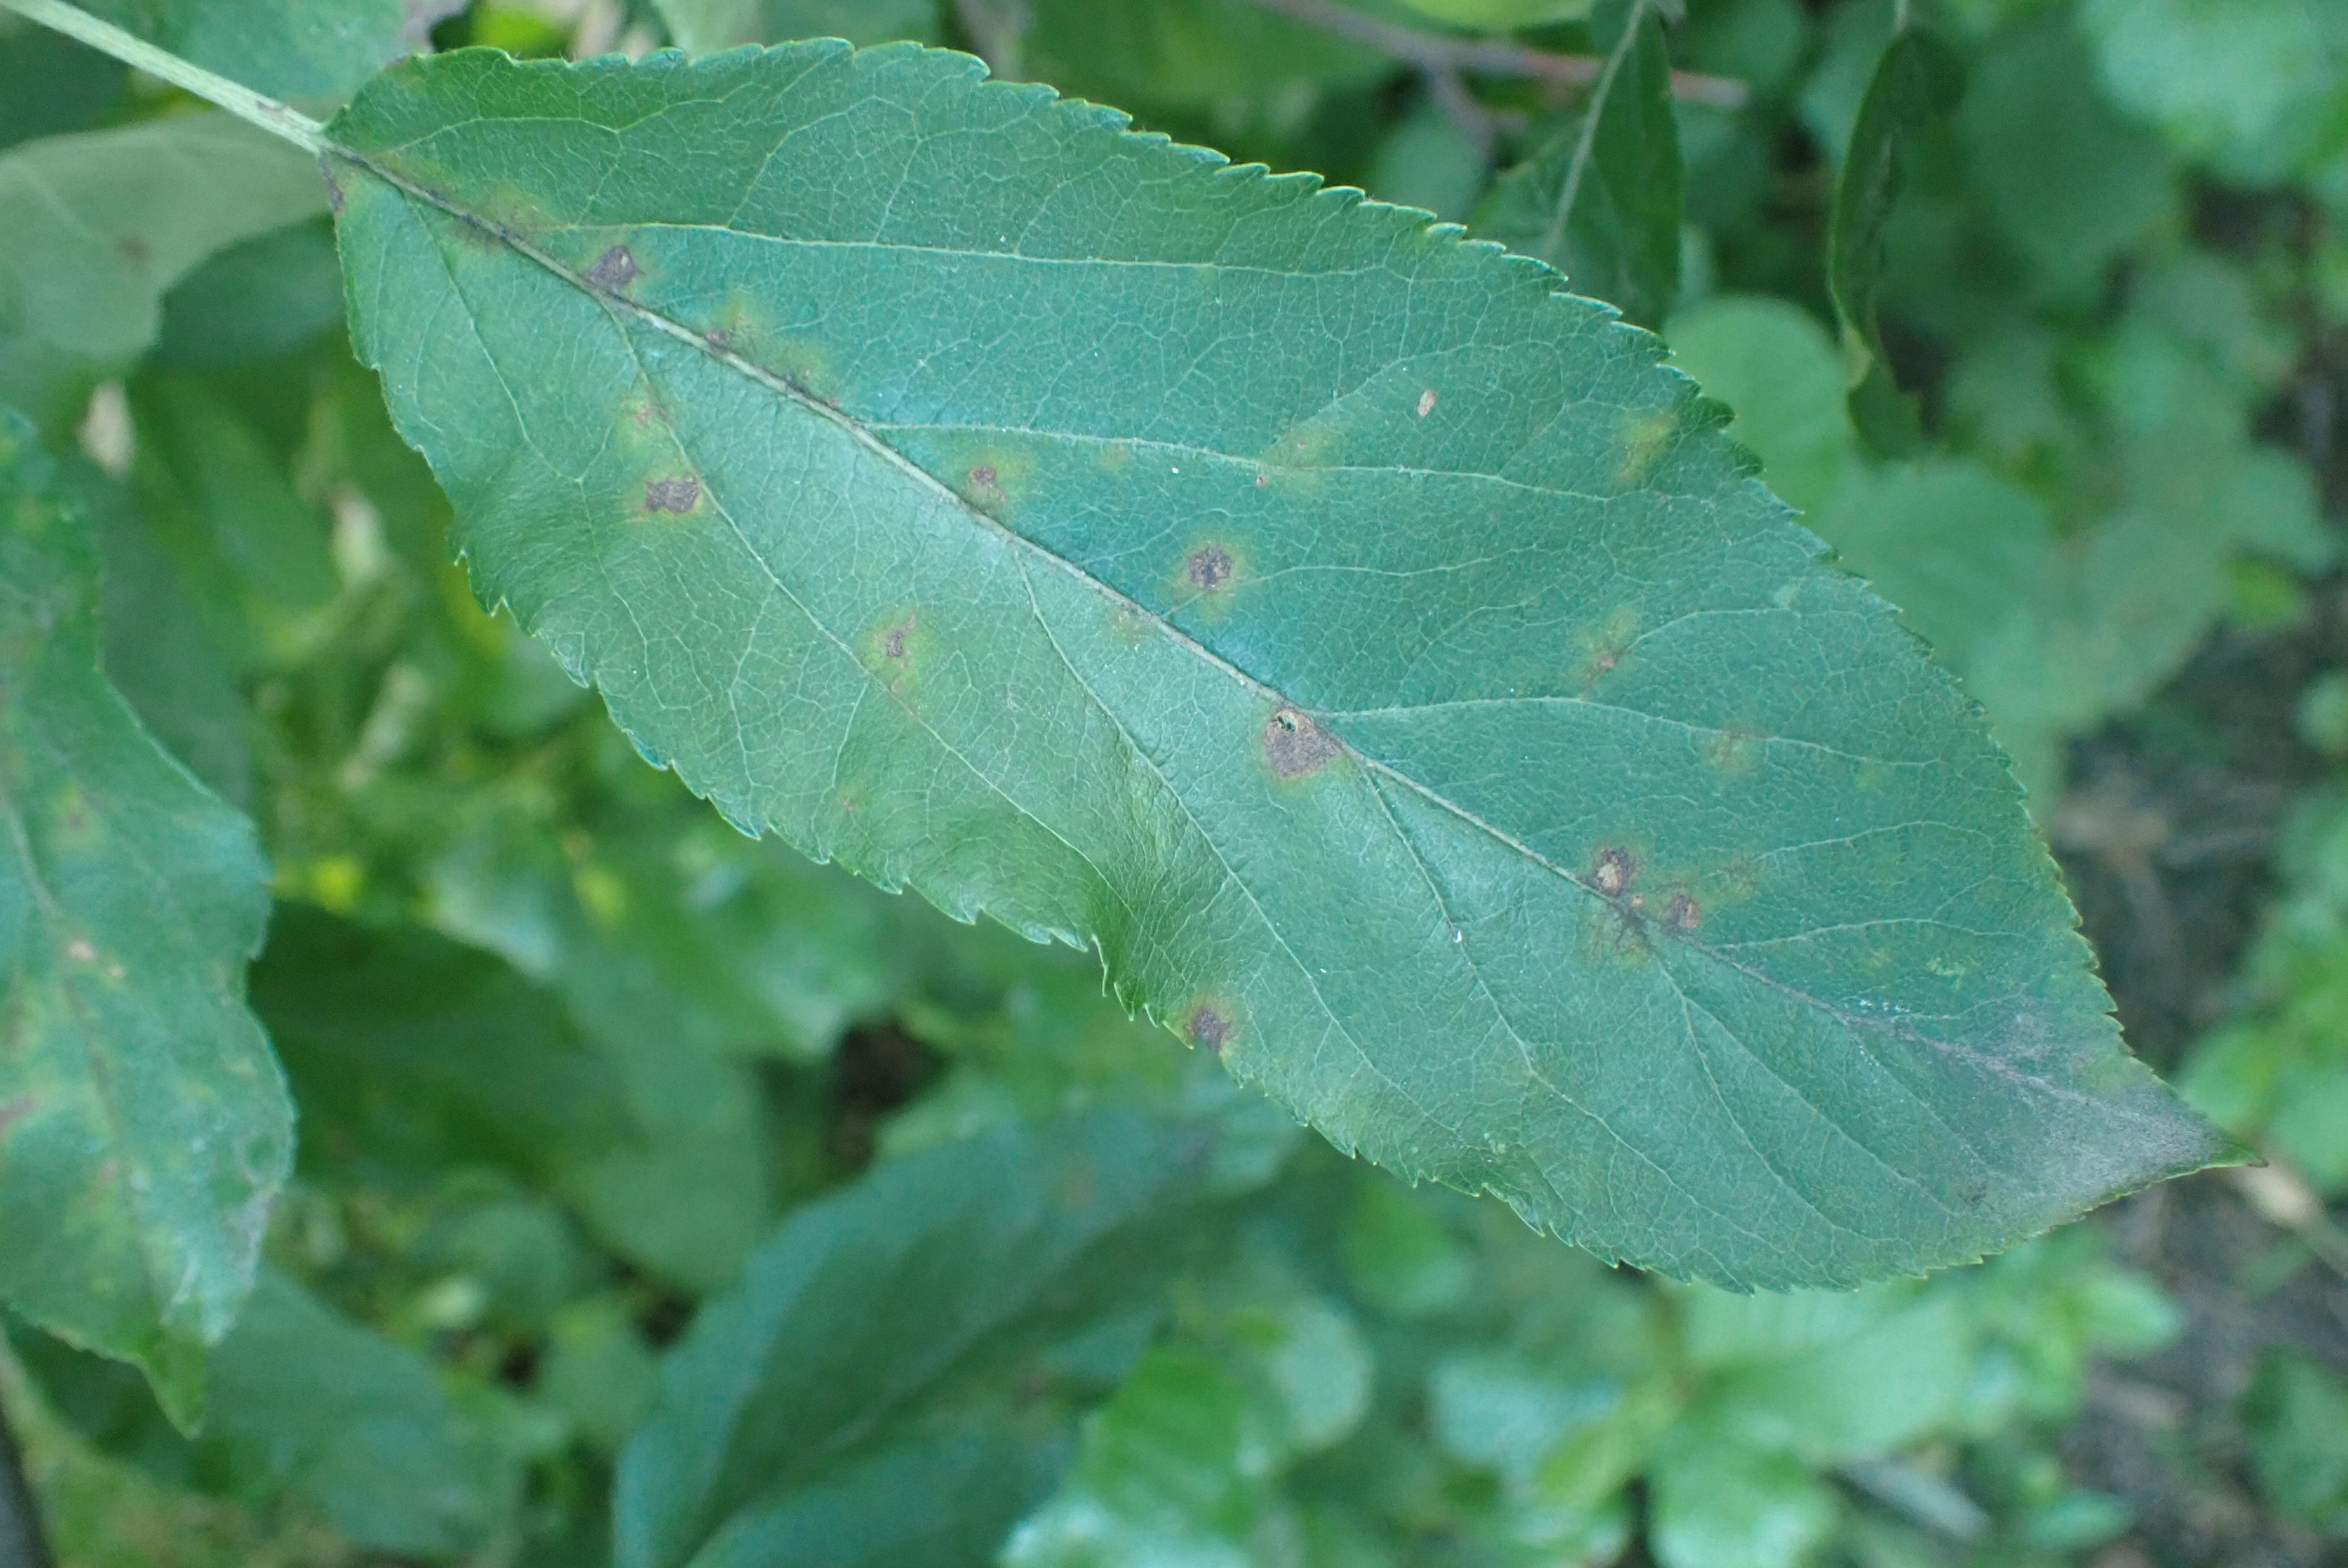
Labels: scab